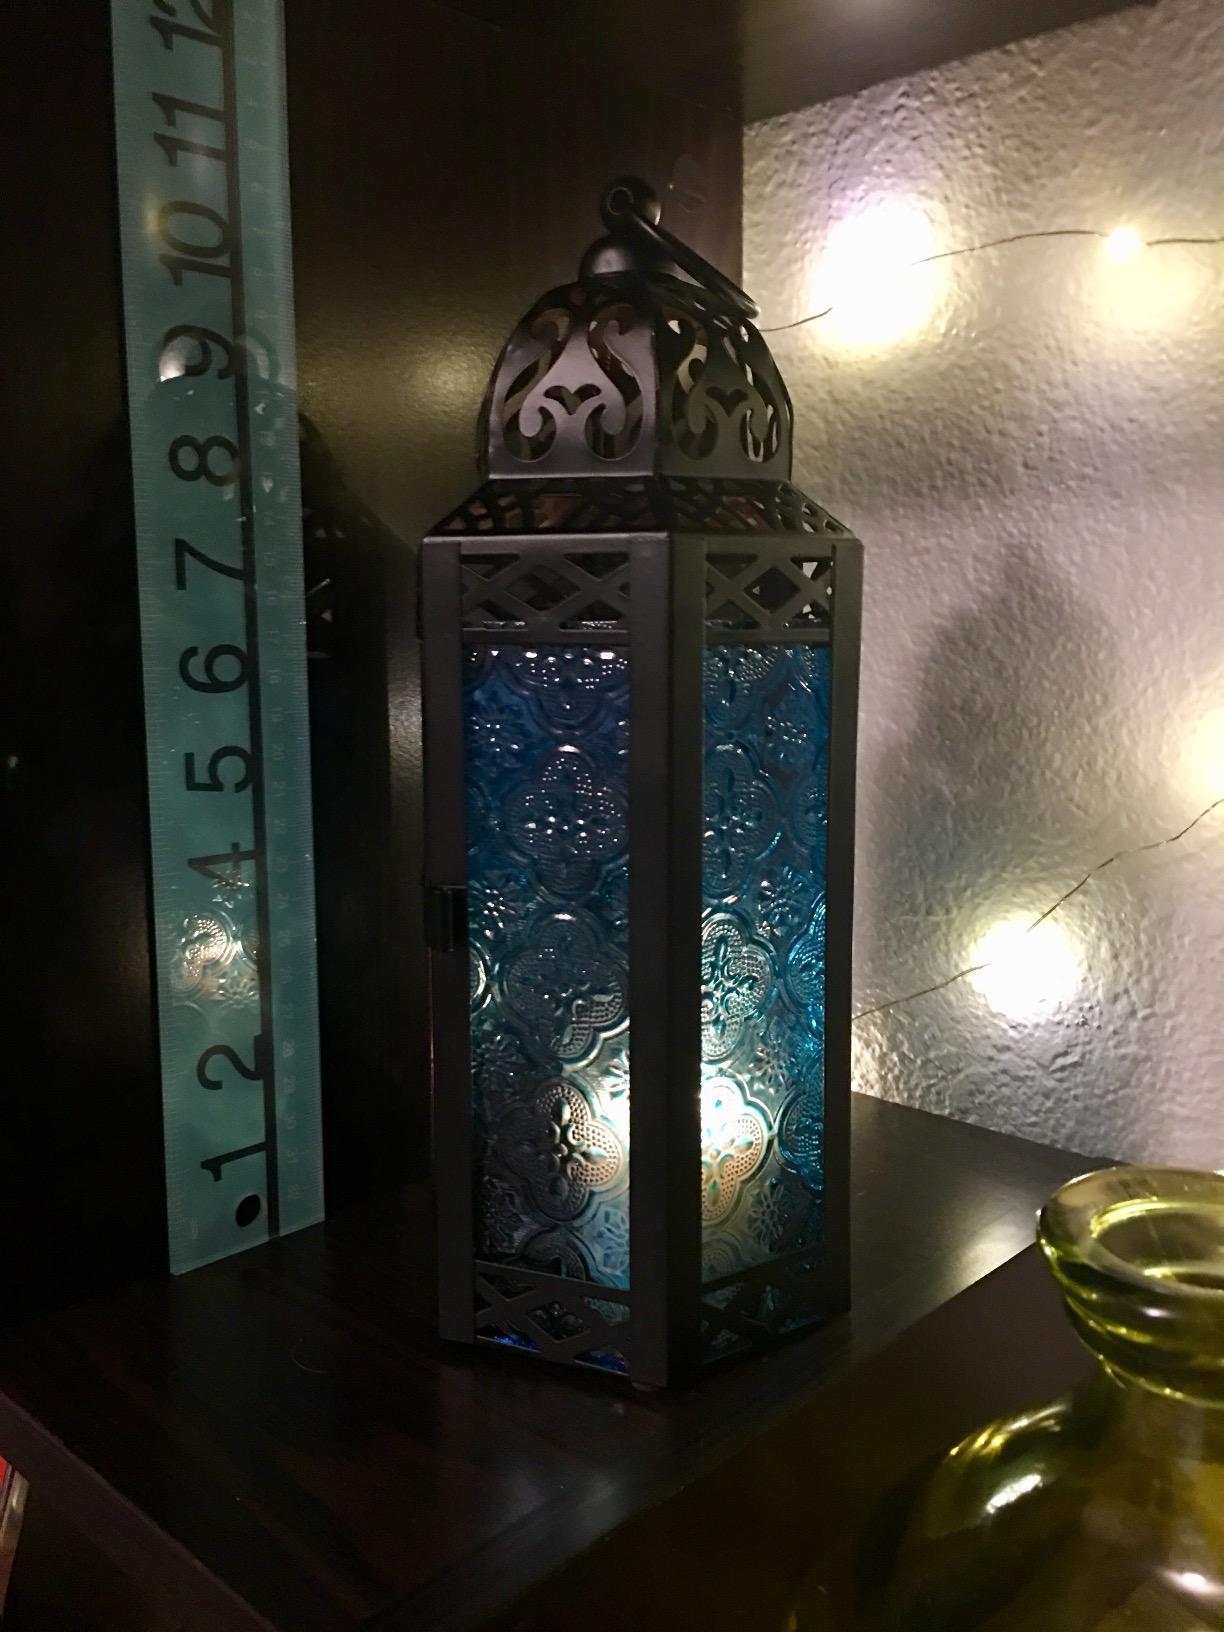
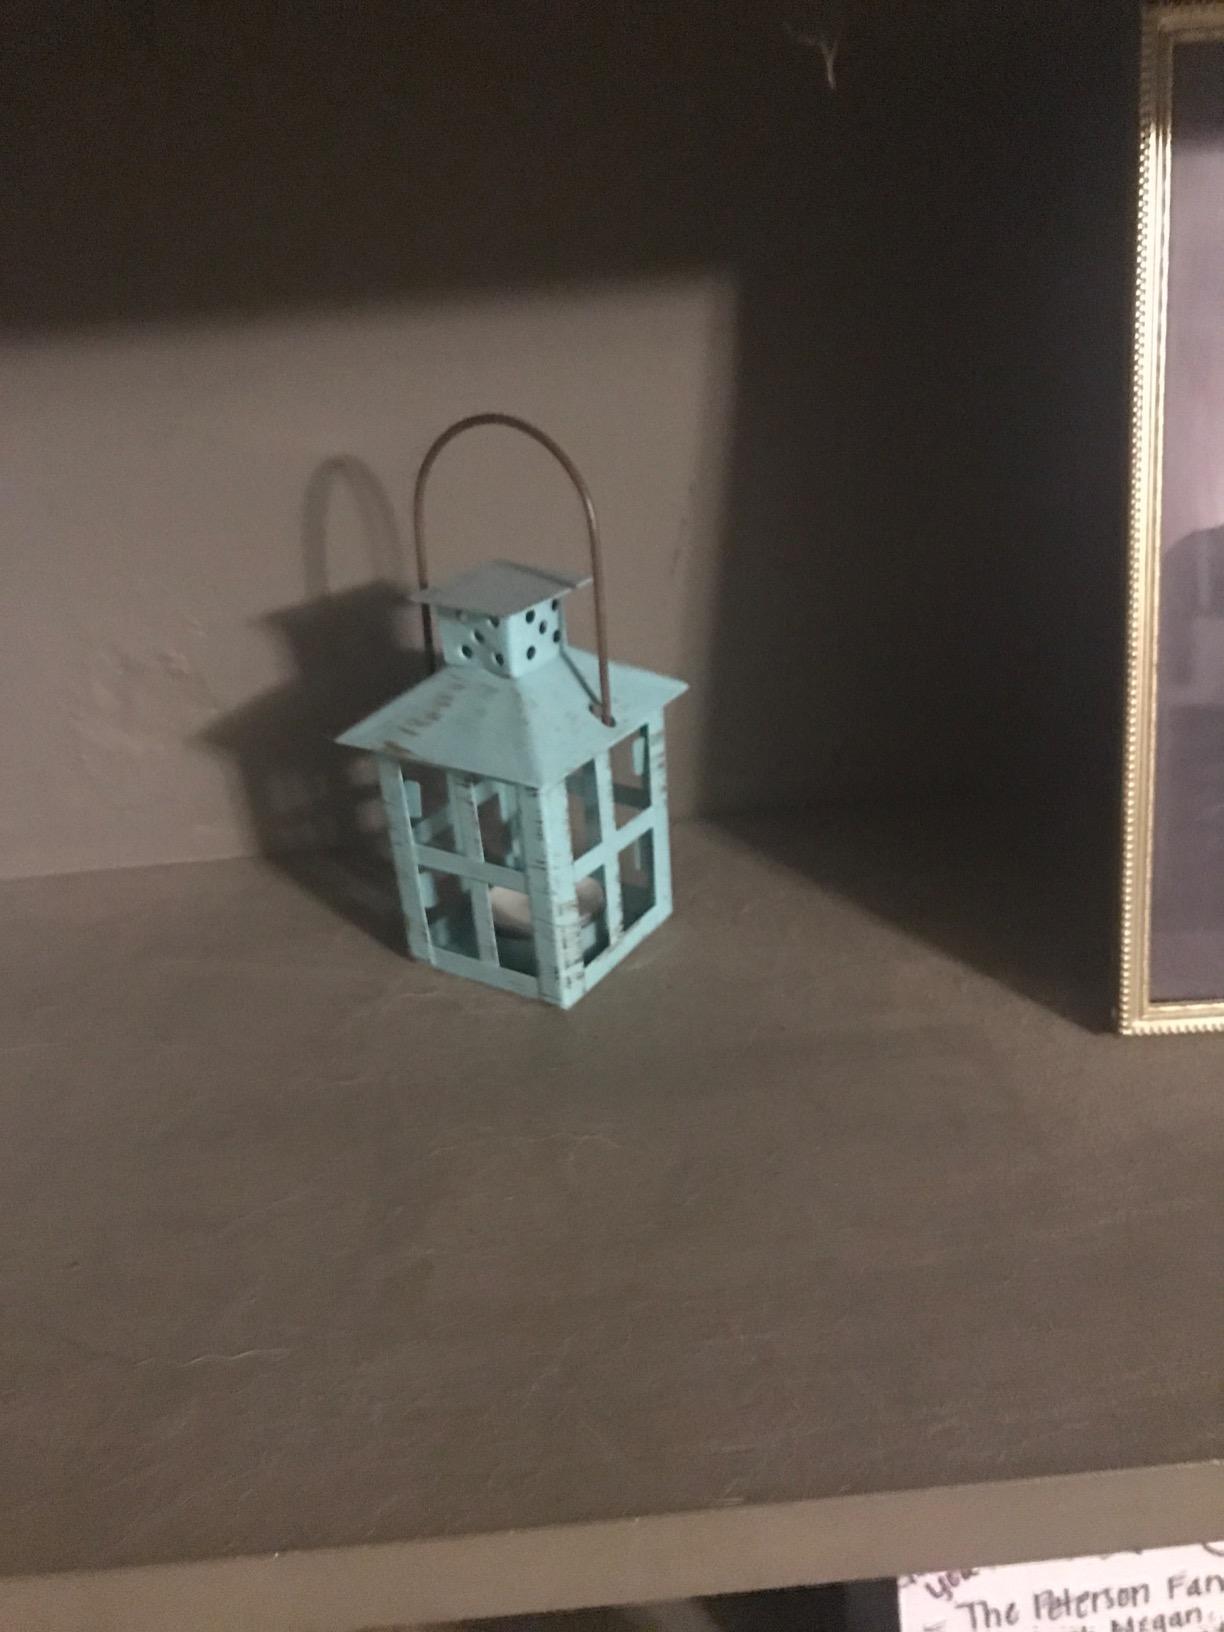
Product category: lantern
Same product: no